Land snail

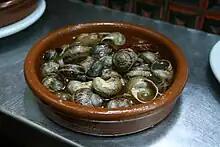
Cooked Spanish "caracoles a la madrileña", species "Cornu aspersum"

Land snails have been eaten for thousands of years, going back at least as far as the Pleistocene. Archaeological evidence of snail consumption is especially abundant in Capsian sites in North Africa, but is also found throughout the Mediterranean region in archaeological sites dating between 12,000 and 6,000 years ago. Snail eggs, sold as snail caviar, are a specialty food that is growing in popularity in European cuisine. Snails contain many nutrients. They are rich in calcium and also contain vitamin B and E. They contain various essential amino acids, and are low in calories and fat. However, wild-caught land snails which are prepared for the table but are not thoroughly cooked, can harbor a parasite ("Angiostrongylus cantonensis") that can cause a rare kind of meningitis. The process of snail farming is called heliciculture. The establishment of snail farms outside of Europe has introduced several species to North America, South America, and Africa, where some escapees have established themselves as invasive species.